Penelope Boothby

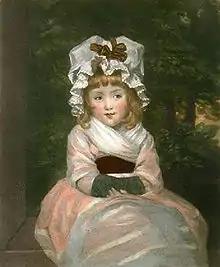
Penelope Boothby in 1788 in a painting by Joshua Reynolds

Penelope Boothby (11 April 178513 March 1791) was a girl who has become one of the most famous child characters in British art. Her image inspired the paintings by Joshua Reynolds, Henry Fuseli, John Everett Millais, a sculpture by Thomas Banks, photographs of Lewis Carroll, as well as sonnets of Brooke Boothby, her father.